Uzbeks

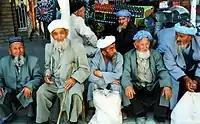
Uzbek elders

In the early 14th century, however, as the empire began to break up into its constituent parts, the Chaghatai territory also was disrupted as the princes of various tribal groups competed for influence. One tribal chieftain, Timur (Tamerlane), emerged from these struggles in the 1380s as the dominant force in Mawarannahr. Although he was not a descendant of Genghis, Timur became the de facto ruler of Mawarannahr and proceeded to conquer all of western Central Asia, Iran, the Caucasus, Asia Minor, and the southern steppe region north of the Aral Sea. He also invaded Russia before dying during an invasion of China in 1405.